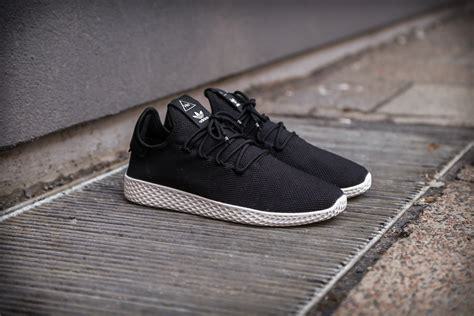
Brand: Adidas
Model: Pharrell Williams Tennis HU